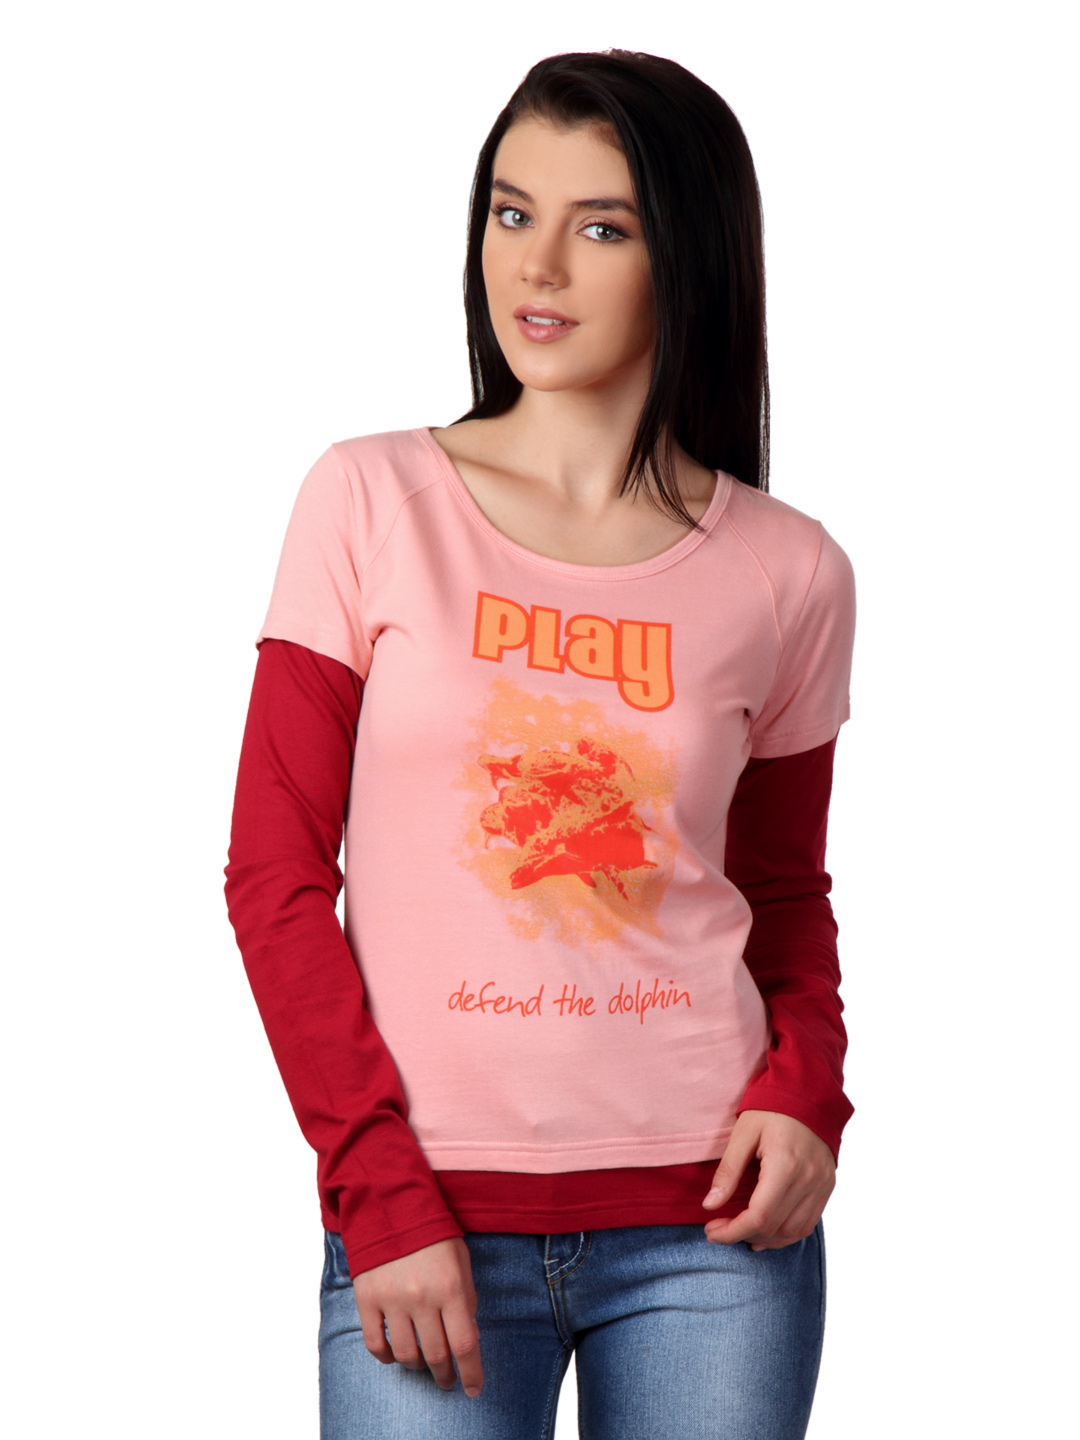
Do u speak green Women Pink T-shirt
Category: Apparel / Topwear / Tshirts
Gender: Women
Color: Pink
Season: Summer 2012
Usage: Casual